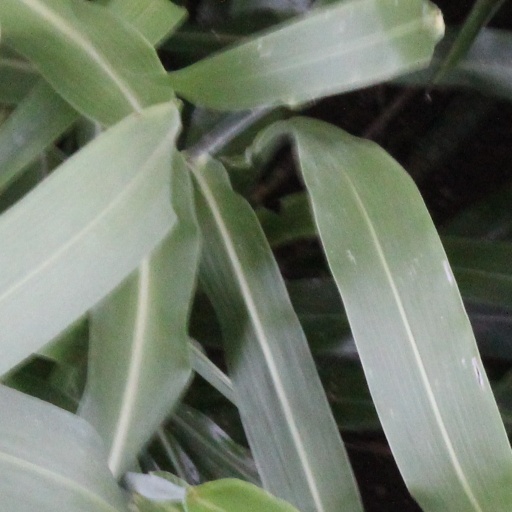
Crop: sorghum